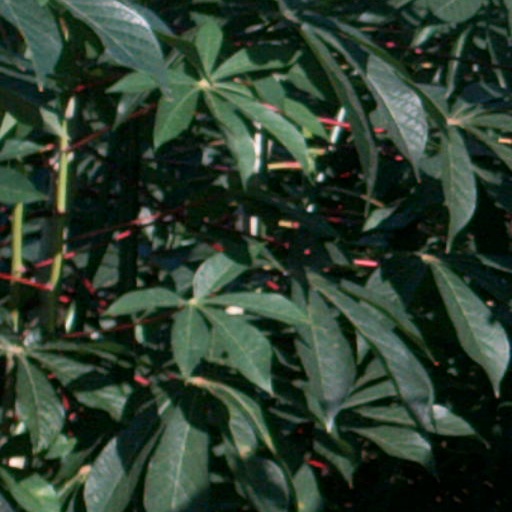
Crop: cassava